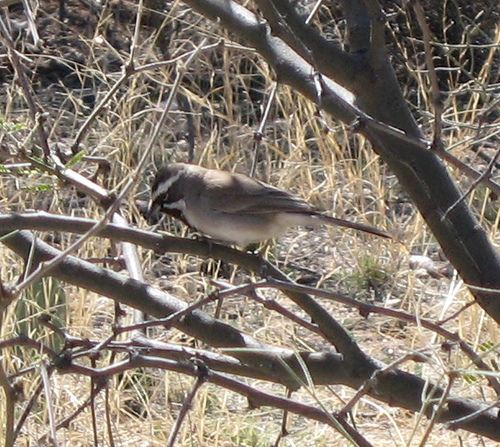
brown feathers on top of body and white feathers on the underside and long tail feathersa small sized bird that has multiple grey tones with black facial markingsbird has brown body feathers, light brown breast feather, and pointed beaksmall gray bird with white, gray and black striped face.
this bird has a white eyebrow and a dark gray crown.
a small grey bird, with white eyebrows, a black throat, and a short bill.
this bird has wings that are gray and has a white belly
this bird has a light brown body and a white and black striped head.
this bird is grey with white and has a very short beak.
a small grey bird, with white eyebrows, and a pointed bill.
Species: Black Throated Sparrow